CBS News

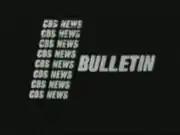
CBS News Bulletin's coverage of the assassination of John F. Kennedy in 1963

The information on programs listed in this section came directly from CBS News in interviews with the Vice President of Communications and NewsWatch Dallas.